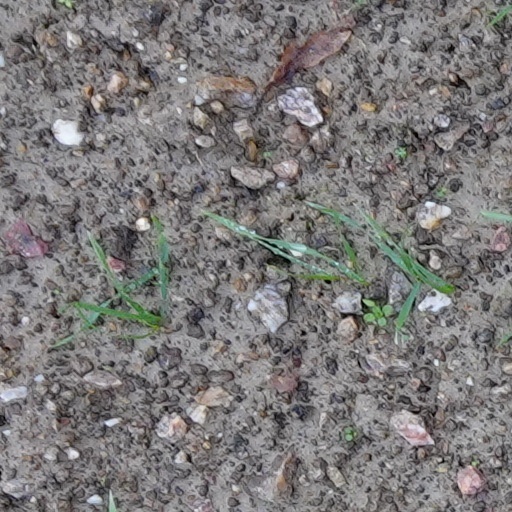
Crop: wheat